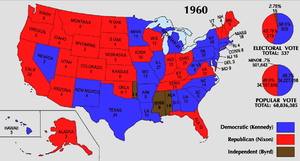
À chaque élection présidentielle, dans chaque État des États-Unis, des grands électeurs sont nommés en fonction du résultat au suffrage universel. Ces grands électeurs, qui forment le Collège électoral des États-Unis d'Amérique, votent ensuite pour le président des États-Unis. Dans la plupart des États, le candidat à la présidentielle qui obtient le plus de voix remporte la totalité des grands électeurs de l'État. Cependant, dans certains États, tout ou partie des grands électeurs peut être réparti de façon proportionnelle : par exemple, dans le Maine en 2016, Clinton a obtenu 47,9 % et Trump 45,2 %, la première remportant ainsi 3 grands électeurs contre 1 pour le second candidat. Si le vote du Collège électoral ne parvient pas à dégager un candidat majoritaire, l'élection est décidée par la Chambre des représentants.